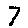
Label: 7